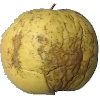
Label: Apple Golden 1